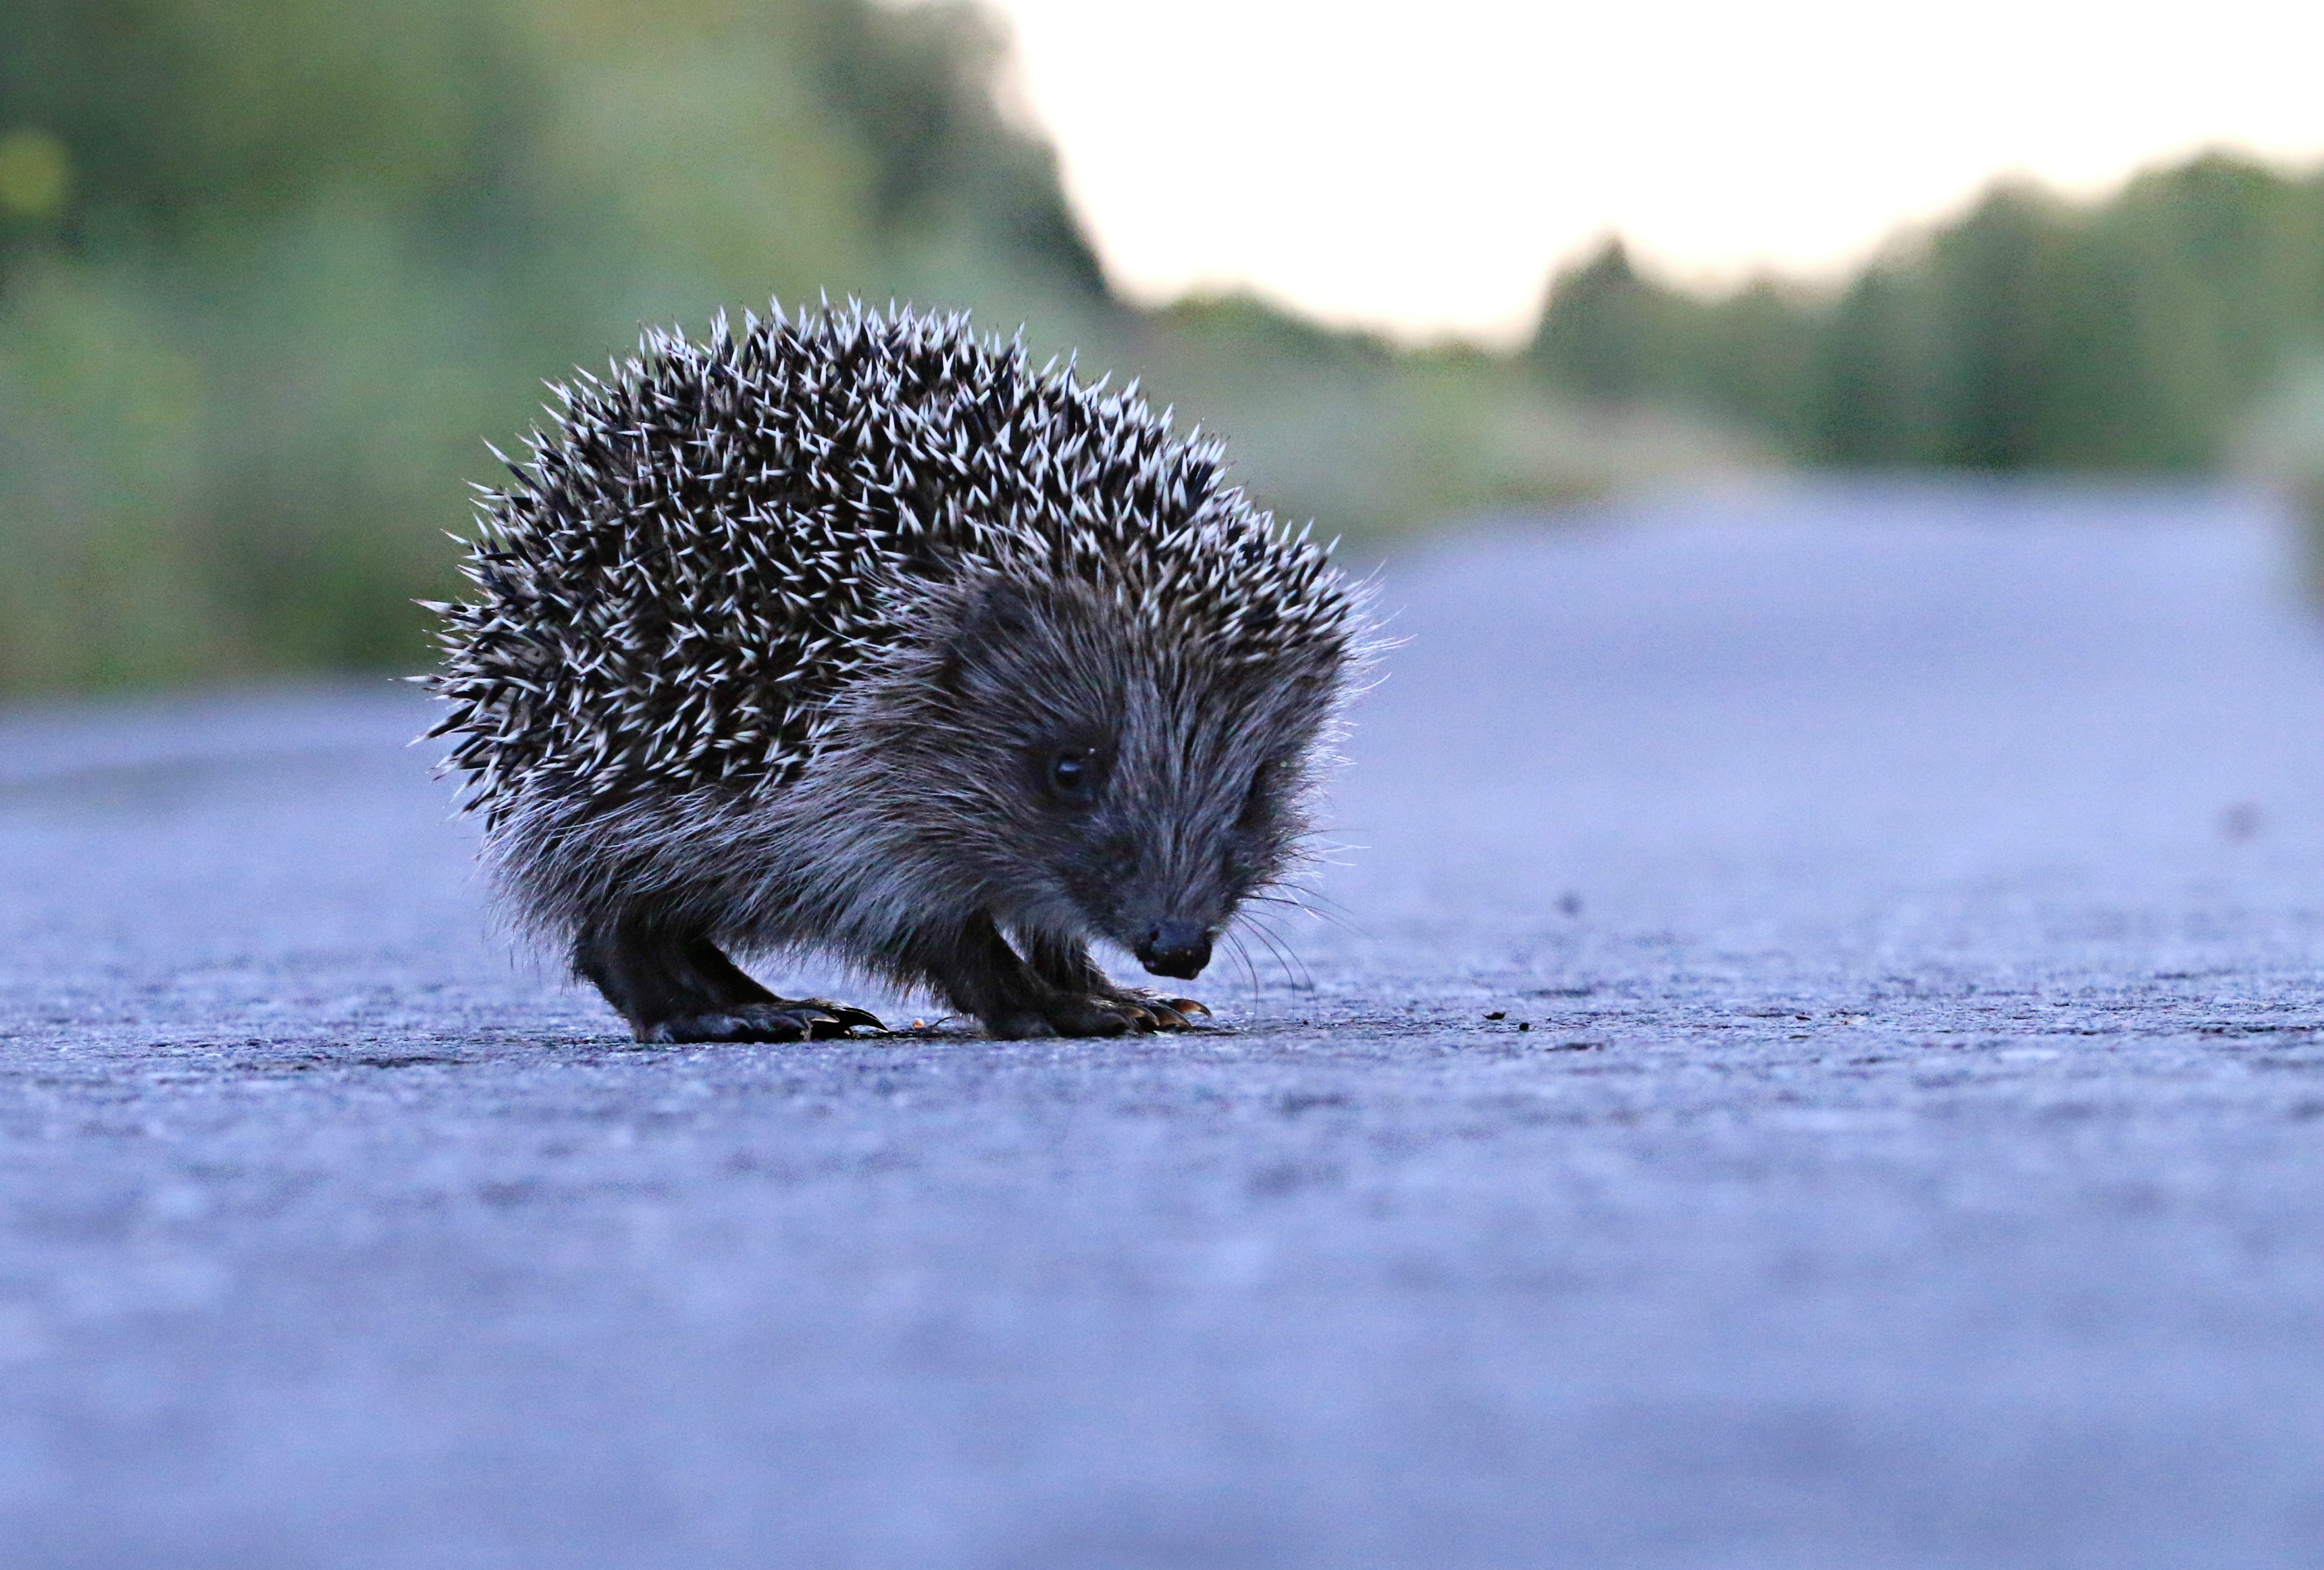
pedestrian, road, view, animal, wildlife, mammal, fauna, whiskers, hedgehog, little, vertebrate, barb, porcupine, echidna, erinaceidae, domesticated hedgehog